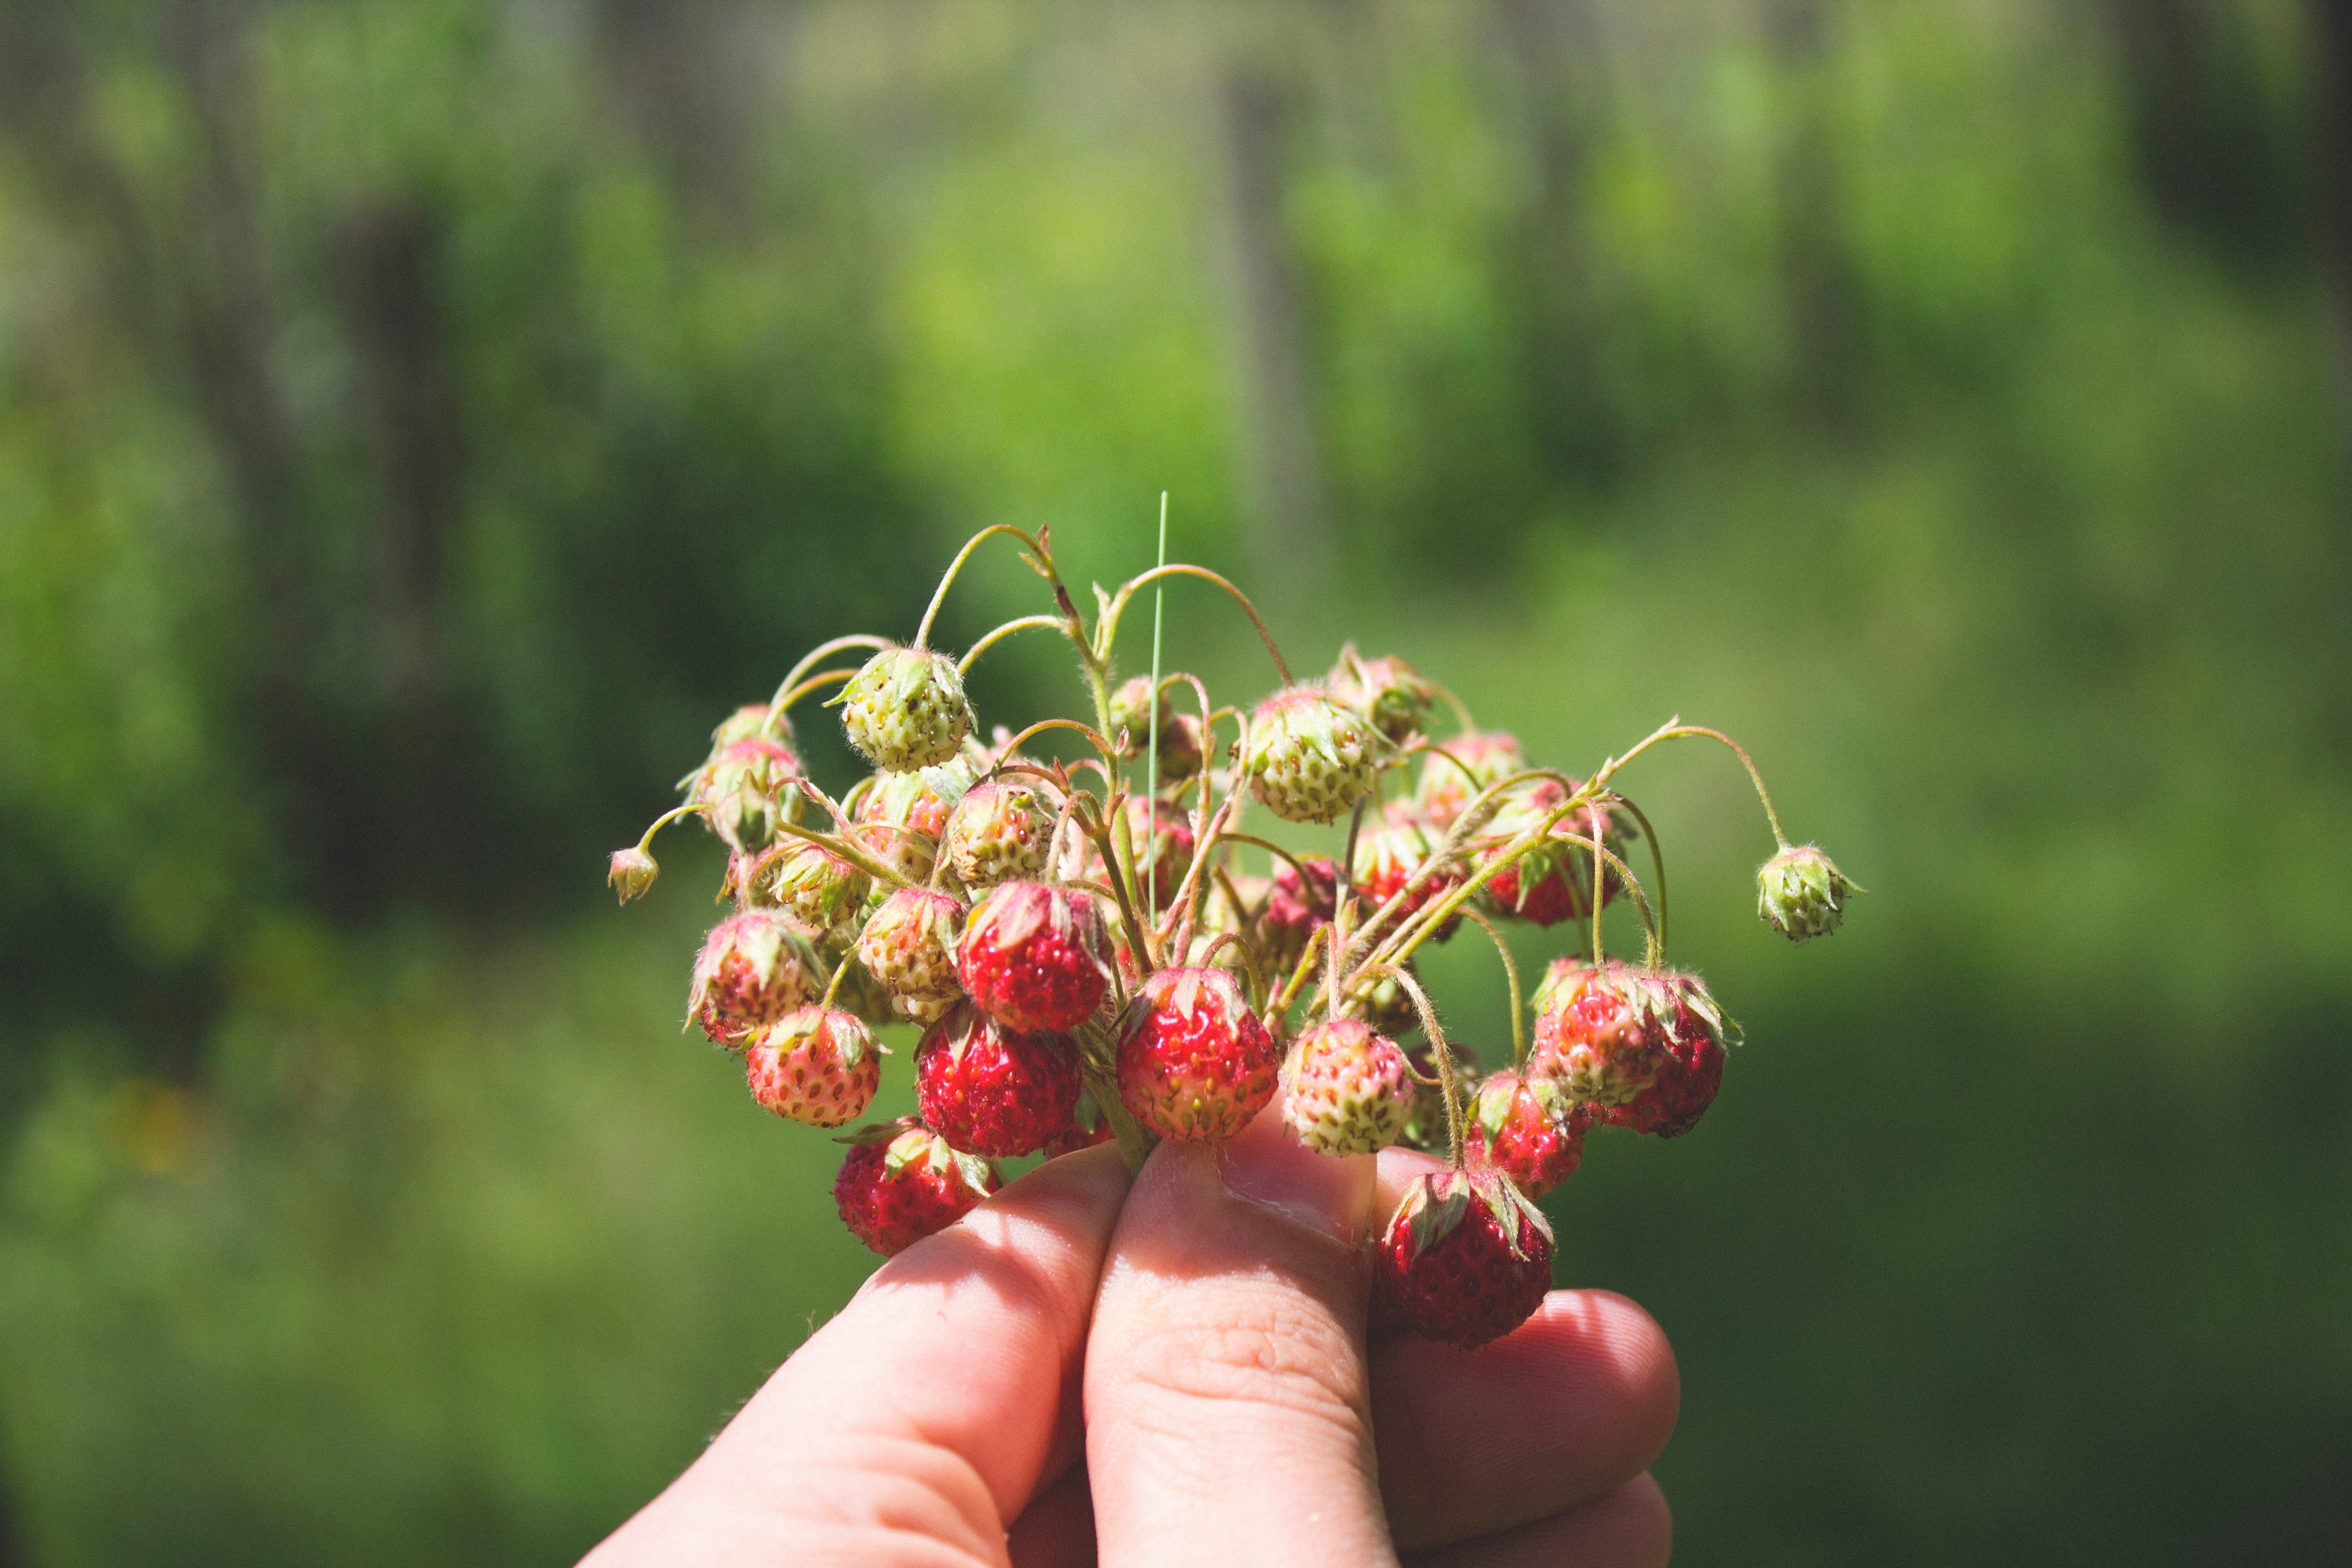
tree, nature, grass, branch, blossom, plant, photography, fruit, sunlight, leaf, flower, green, produce, autumn, botany, flora, wildflower, close up, shrub, macro photography, flowering plant, land plant